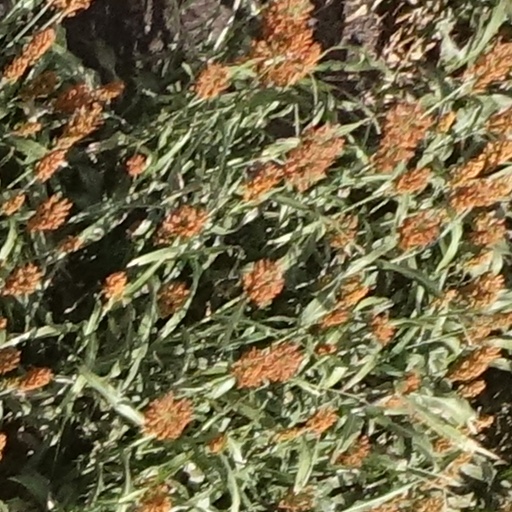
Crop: sorghum